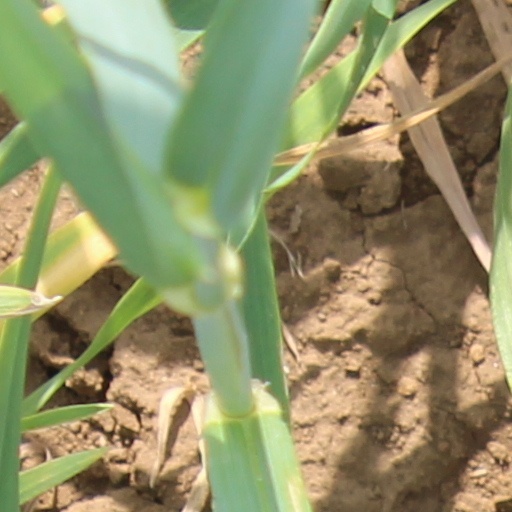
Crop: wheat